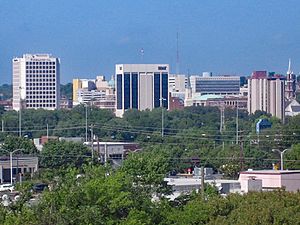
Macon (Georgia)
Macon er en amerikansk by og administrativt centrum for det amerikanske county Bibb County, i staten Georgia. Macon har 152.663 indbyggere.